Argelès-sur-Mer

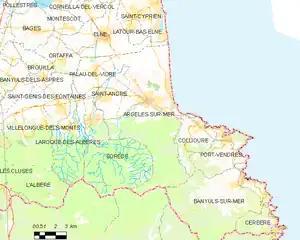
Map of Argelès-sur-Mer and its surrounding communes

In 1939, the Argelés concentration camp was created on the beaches near the town. At its peak in March 1939, the camp contained about 100,000 Spaniards, mostly soldiers of the defeated Spanish Republican Army.